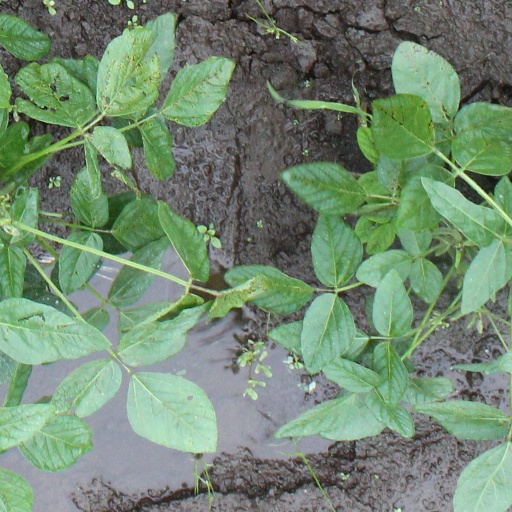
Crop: soybean